Department of Ancash

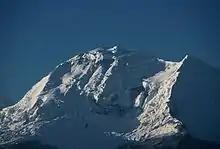
Huascarán, the highest summit in Peru

This mountain range is composed by gigantic summits covered with snow, which are among the most beautiful of the world. The White mountain range is considered the highest tropical mountain range in the world. It borders the Callejón de Huaylas to the east. It has a length of .